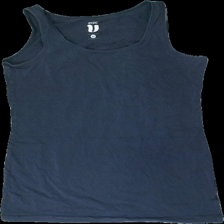
View: front
Type: Tank top
Category: Ladies
Brand: Not in the list
Brand text on label: Basic U
Colors: Grey
Material: 92% cotton, 8% cont?
Cut: Regular, C-collar
Size: M
Smell: Minor
Damage: Broken seams
Price range: <50
Recommended usage: Export